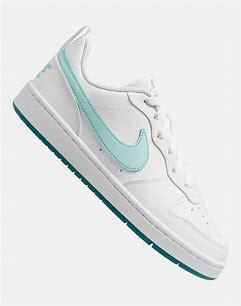
Brand: Nike
Model: Court Borough Recraft